Avirey-Lingey

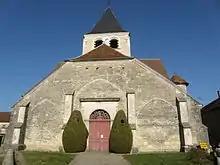
The Church of Saint-Phal

Source: INSEE